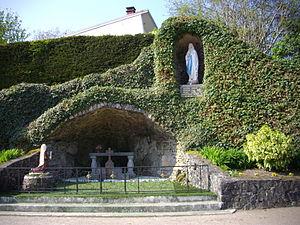
Vosges, Saint-Étienne-lès-Remiremont. Au village, derrière l’église de l’invention de Saint-Étienne (XVIIIe s), consacrée en 1759
Après les apparitions de Lourdes, de très nombreuses répliques de la grotte de Lourdes sont réalisées, jusqu'en 1914. Ce n'est évidemment pas une date butoir. Après cette date, le nombre de copies de la grotte continue toujours d'évoluer. En 2015, un auteur a répertorié en France plus de 765 sites, et dans le reste du monde 321 copies de la grotte.
Saint-Étienne-lès-Remiremont est une commune française située dans le département des Vosges en région Grand Est. Elle fait partie de l'aire urbaine de Remiremont.